List of FC Kansas City players

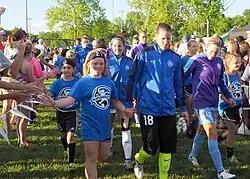
Nicole Barnhart (center) led all FC Kansas City players in total appearances, and is the only player to surpass 100 appearances with the club

FC Kansas City (FCKC) was an American women's soccer club which began play in the National Women's Soccer League (NWSL) in its inaugural season of 2013 and was dissolved after the 2017 season in November 2017.